Right to Die (Masters of Horror)

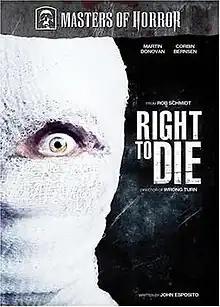

"Right to Die" is the ninth episode of the second season from "Masters of Horror" directed by Rob Schmidt.